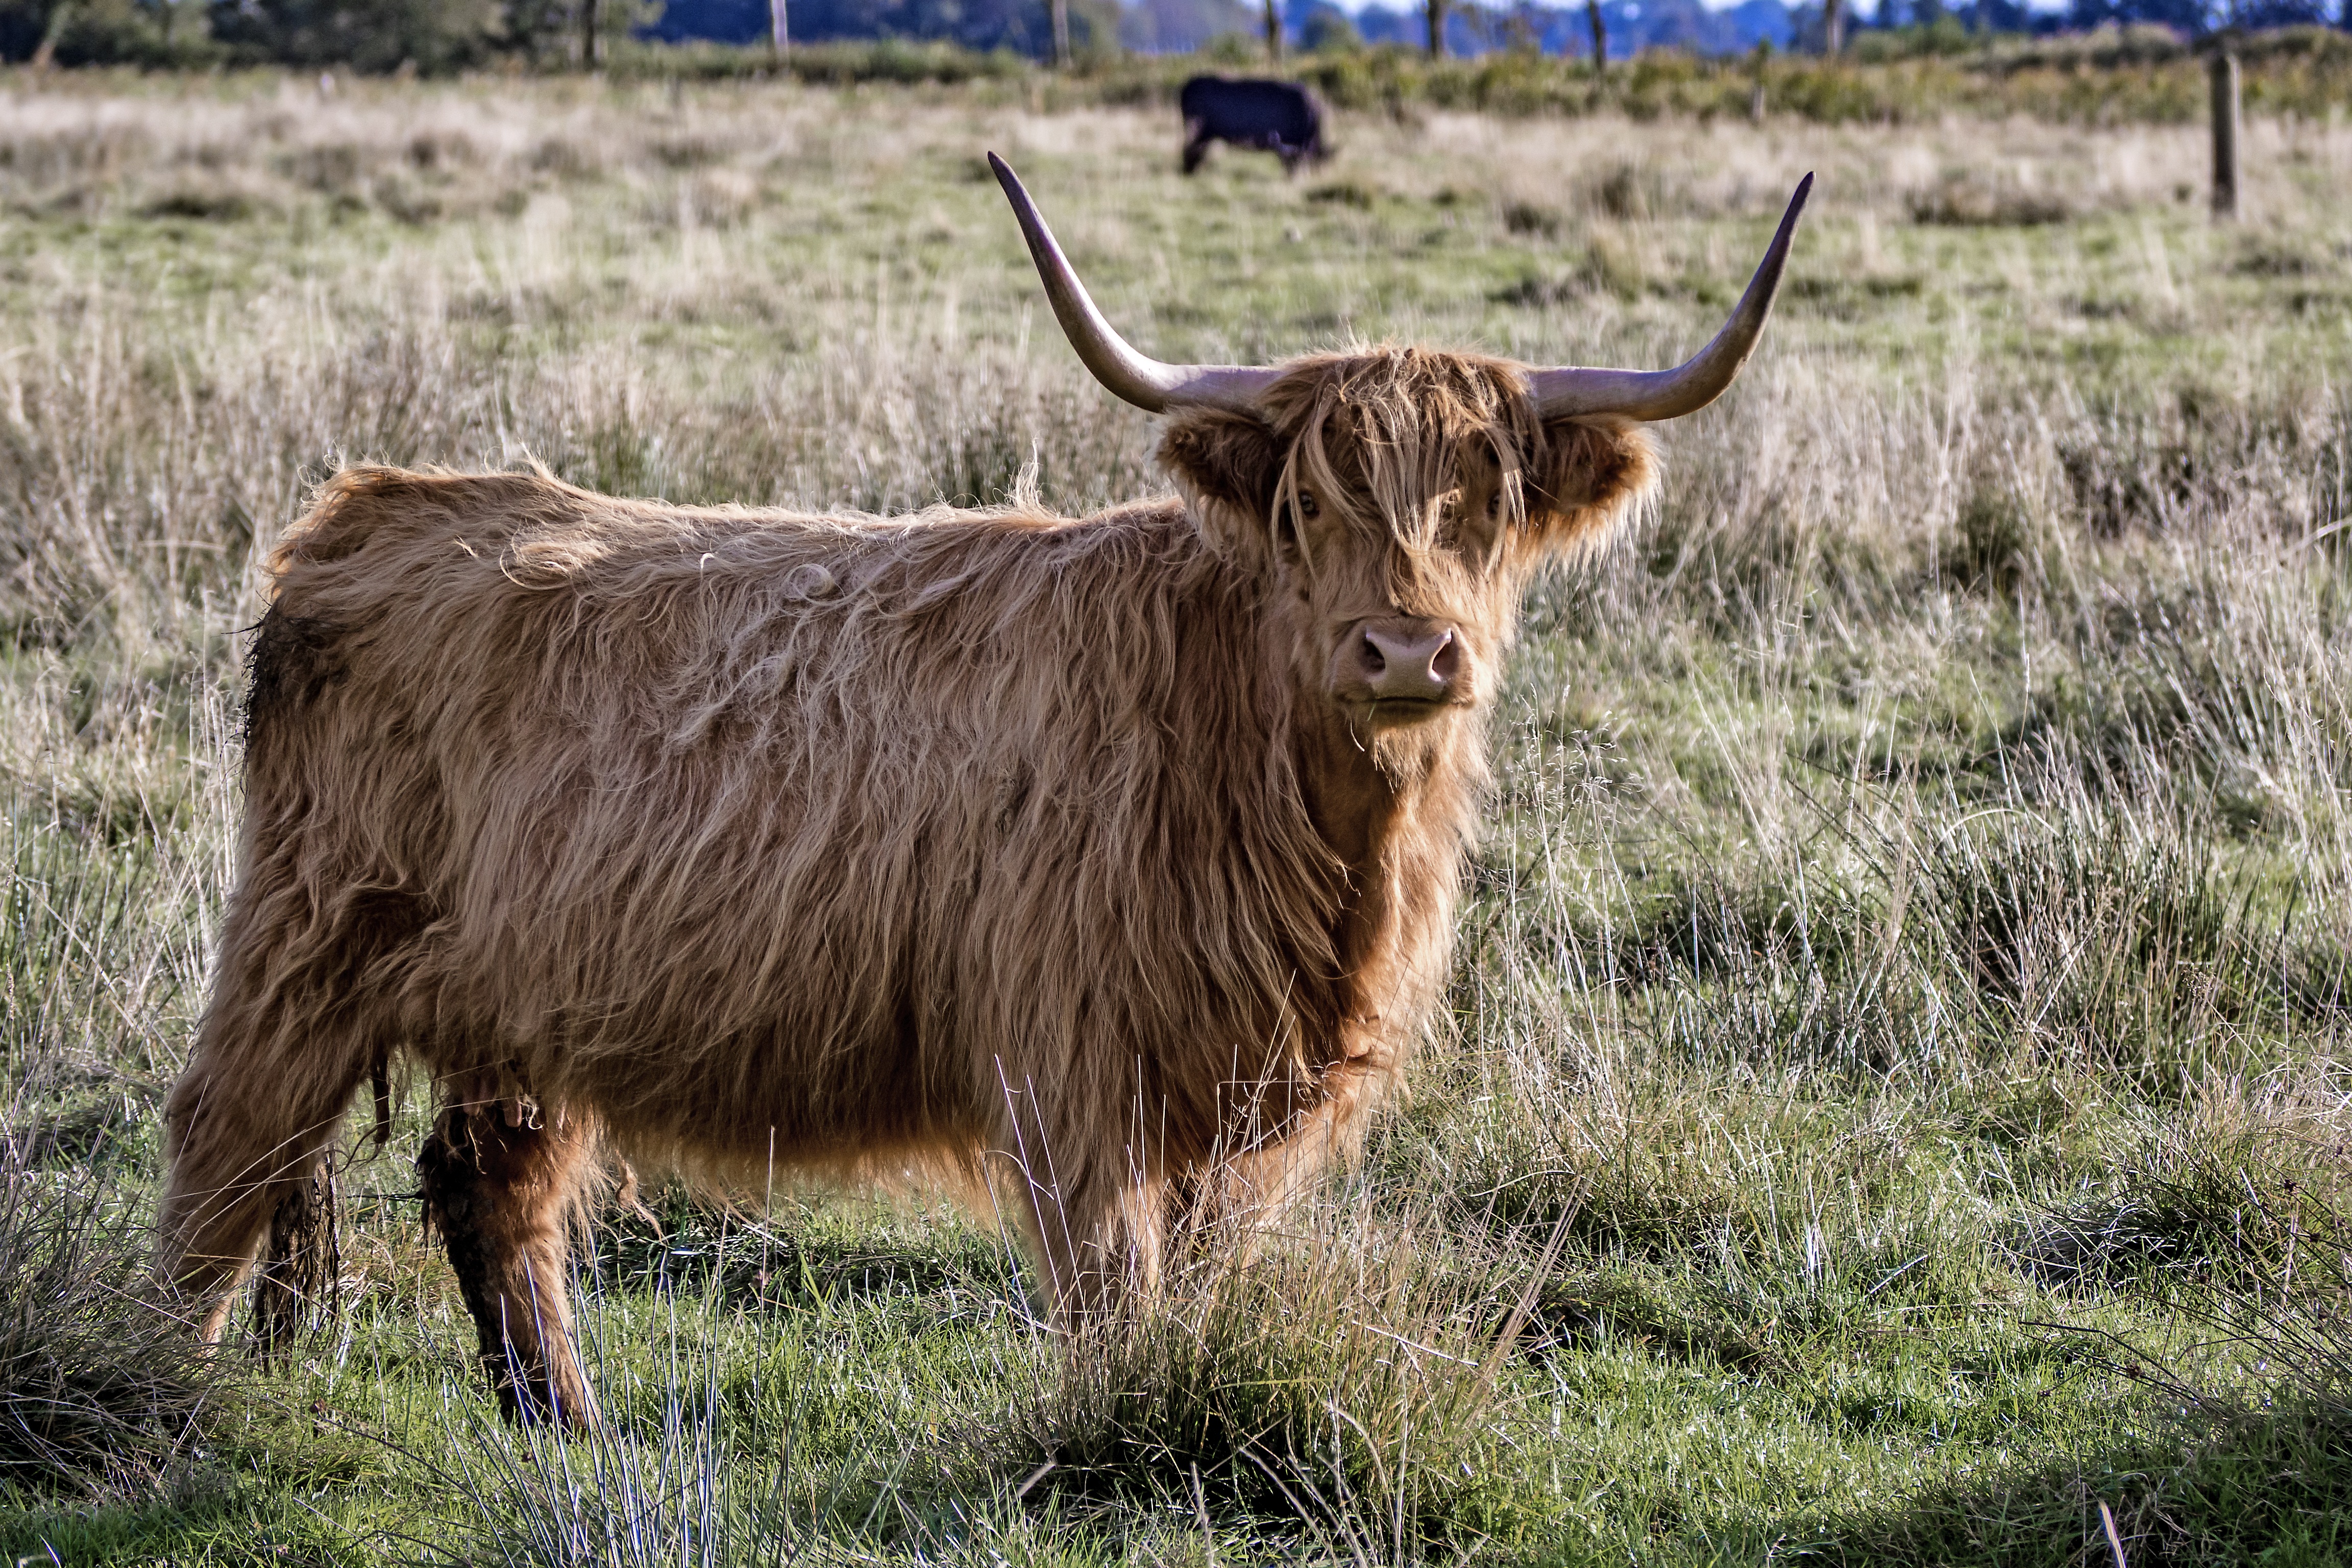
grass, field, meadow, prairie, animal, wildlife, horn, fur, cow, pasture, grazing, livestock, brown, mammal, agriculture, beef, fauna, bull, goats, grassland, vertebrate, coupling, yak, horns, shaggy, galloway, scottish hochlandrind, cattle like mammal, cow goat family, texas longhorn